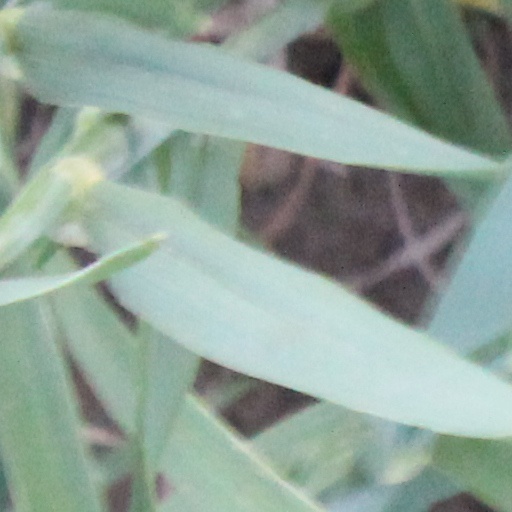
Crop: wheat